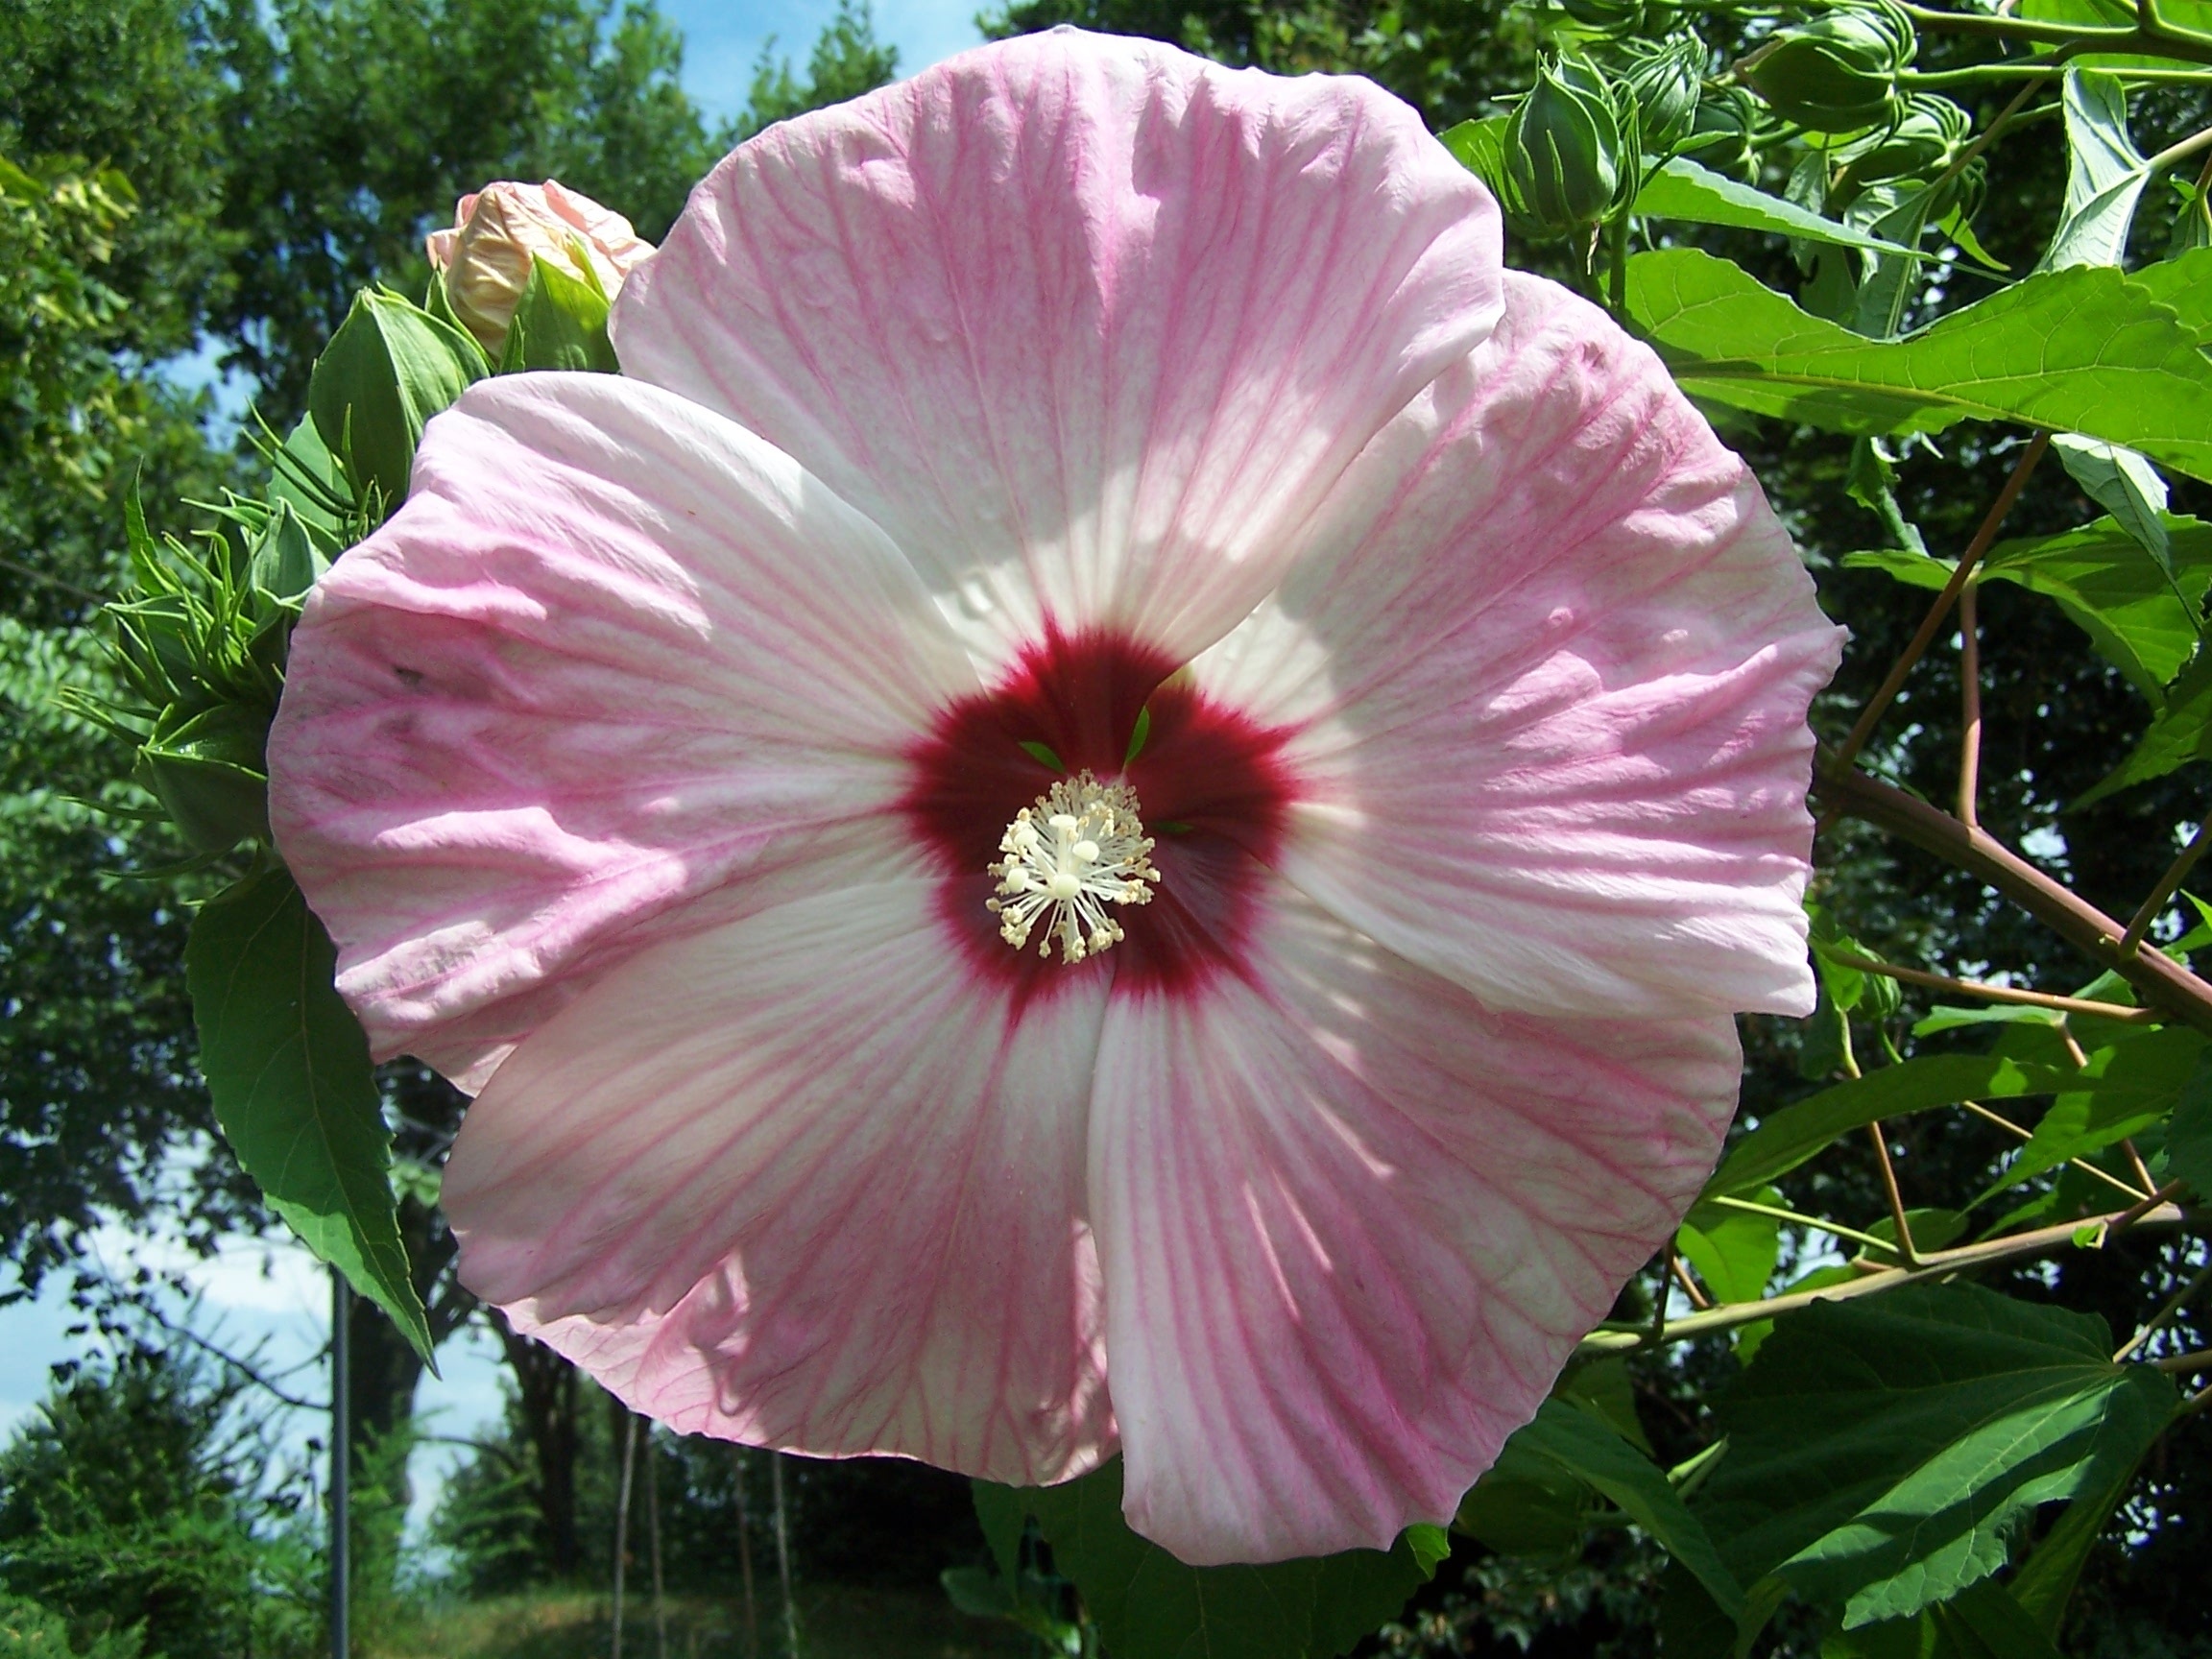
plant, flower, petal, pink, flora, wildflower, great, petals, shrub, pistil, rosa, hibiscus, nectar, malvales, hollyhocks, rustico, flowering plant, rose family, herbaceous plant, seed plant, china rose, chinese hibiscus, annual plant, mallow family, purple center, disco belle